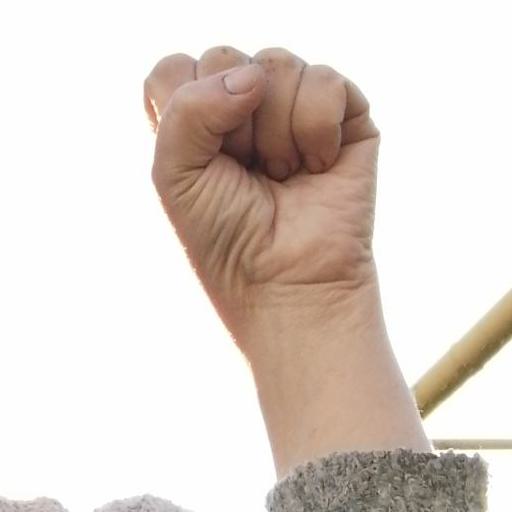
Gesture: fist